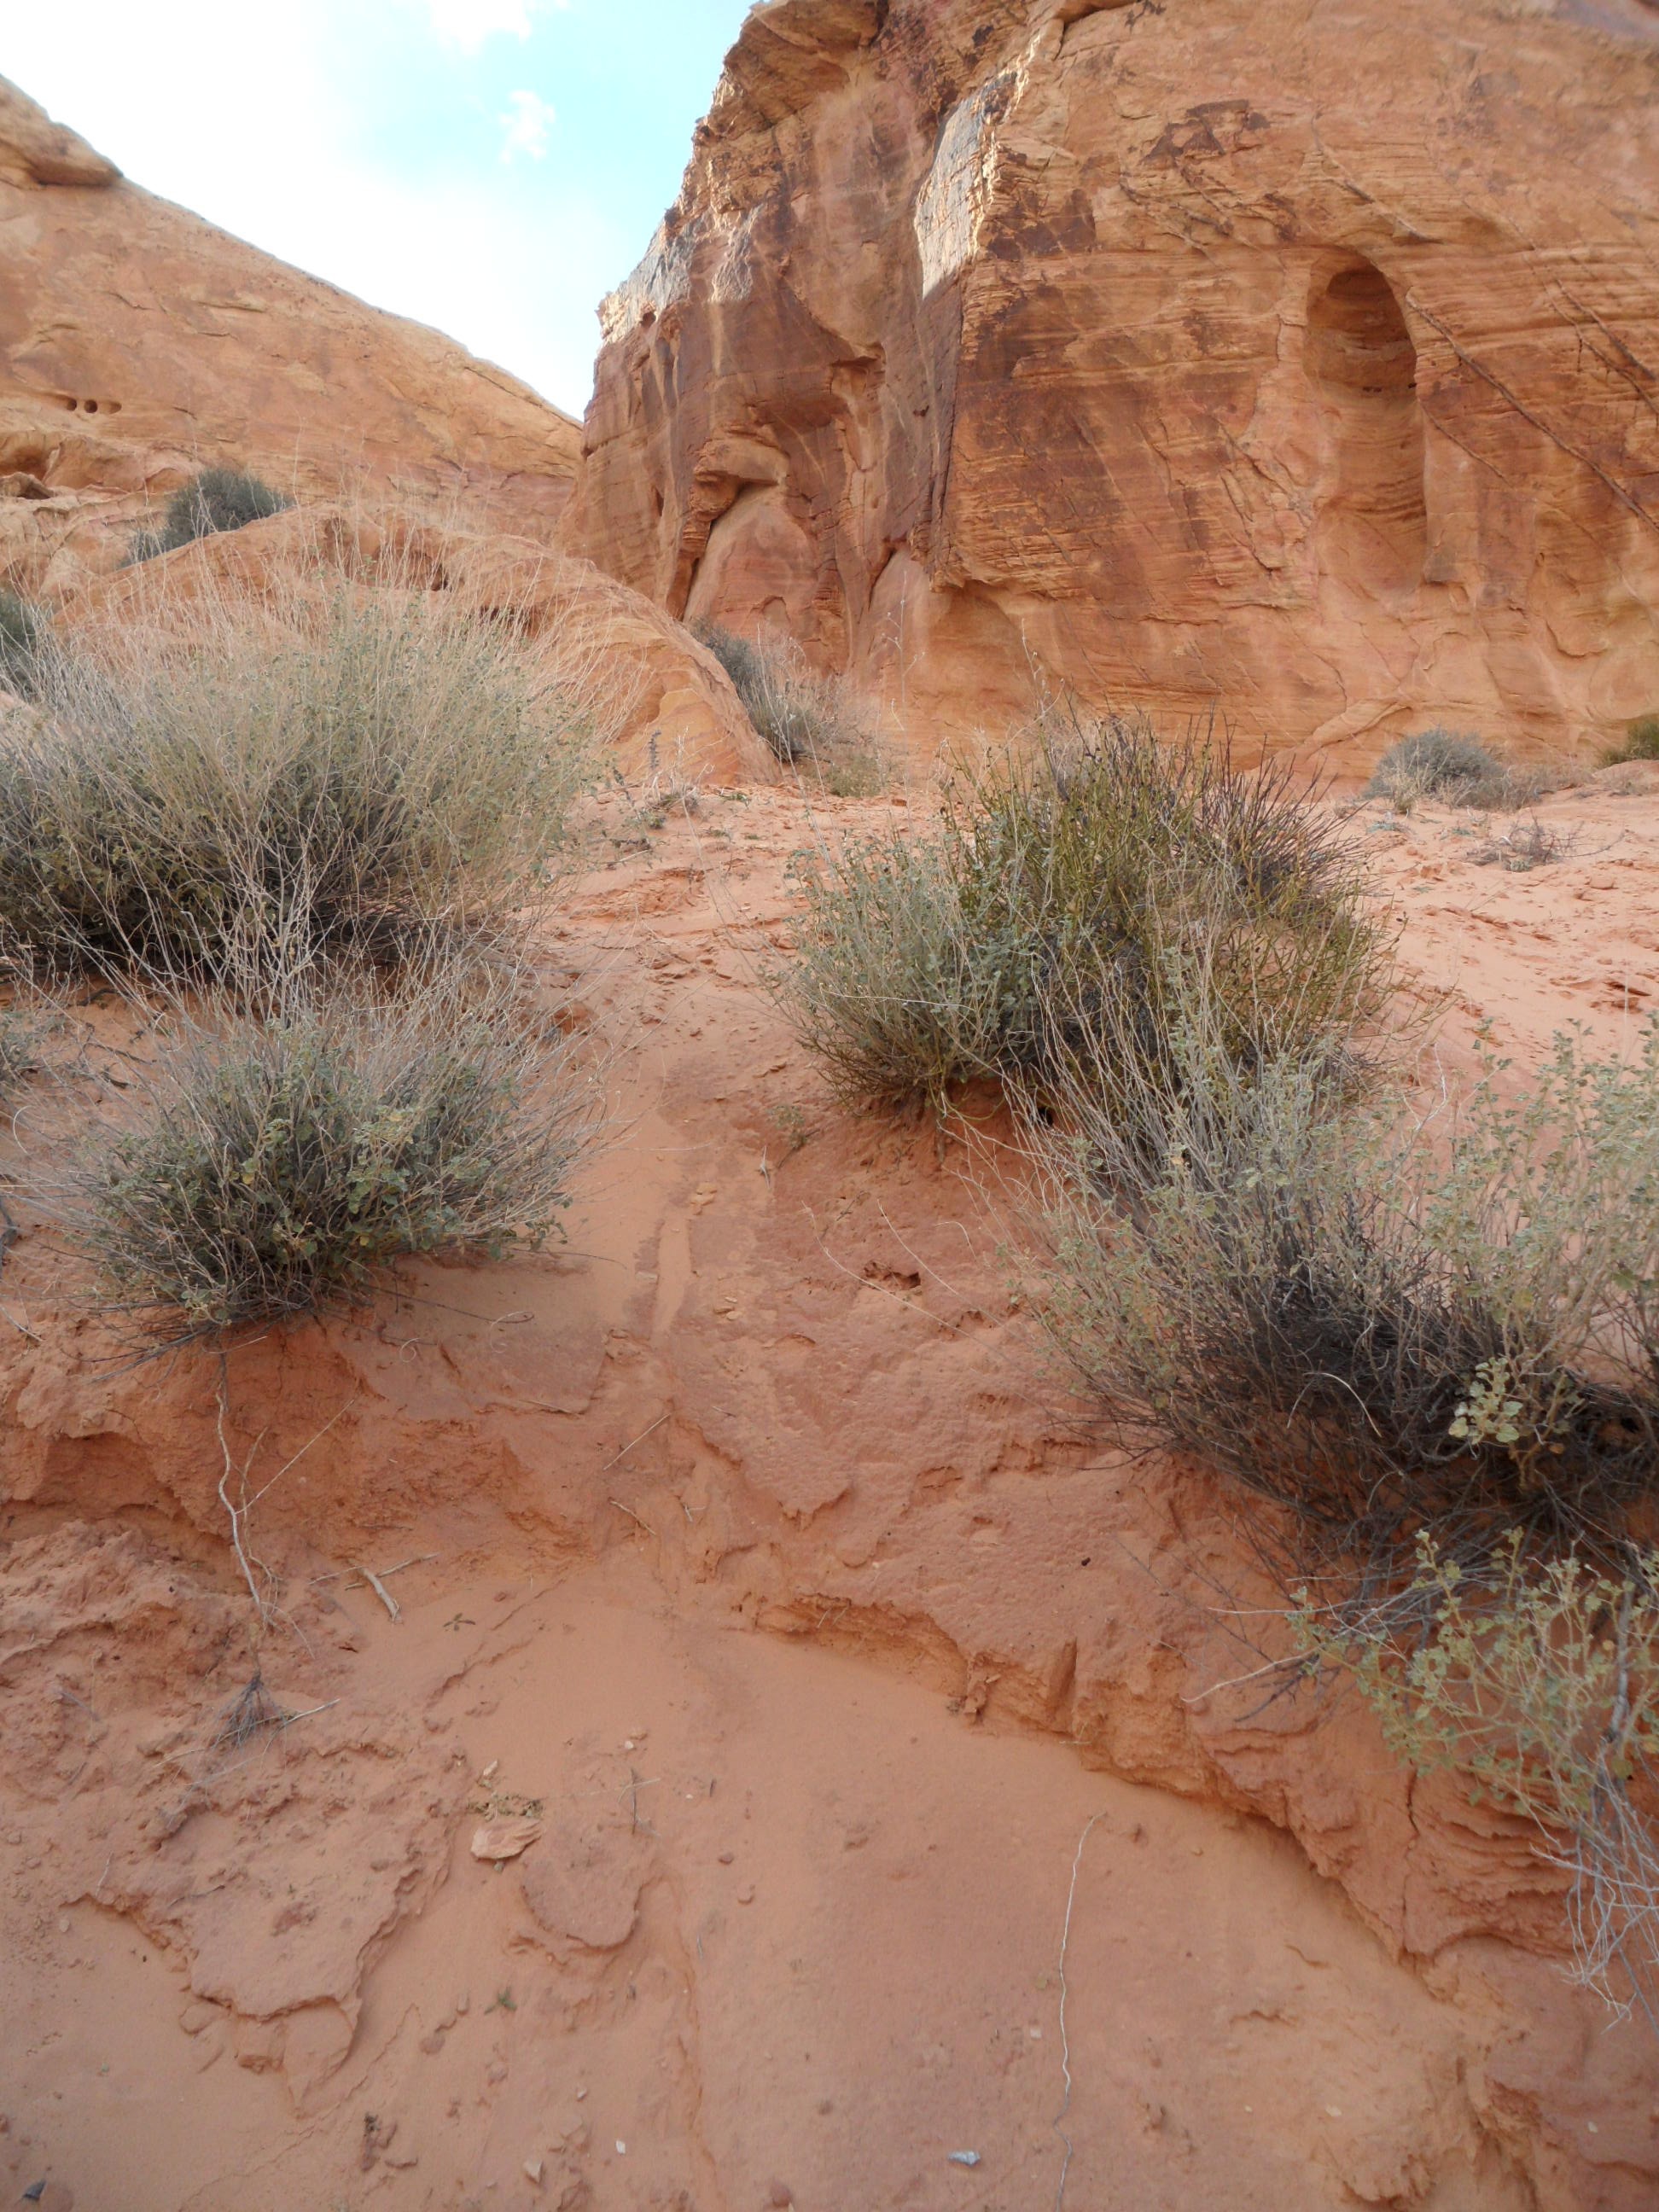
landscape, nature, outdoor, sand, rock, wilderness, sun, ground, warm, arid, desert, dune, barren, land, summer, travel, desolate, formation, environment, natural, scenery, soil, dust, canyon, extreme, terrain, heat, ecology, outdoors, sandy, geology, badlands, hot, climate, scene, conservation, african, safari, sahara, wadi, drought, landform, natural environment, geographical feature, aeolian landform, desert foliage